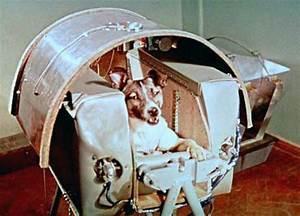
dog